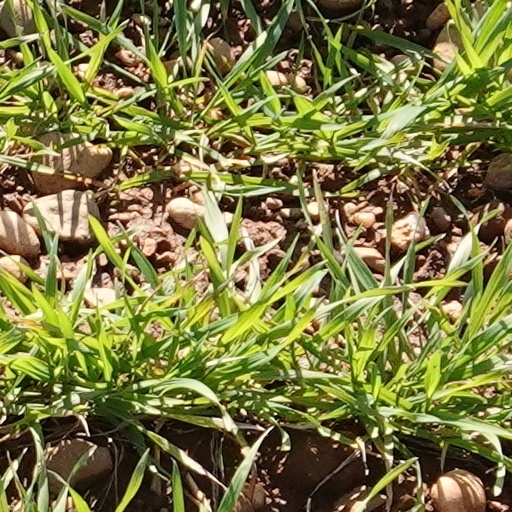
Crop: wheat